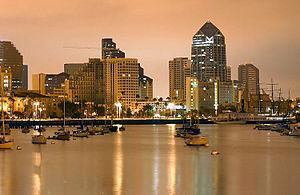
La Californie du Sud est le nom donné à la mégalopole et région environnante qui occupe la partie sud de l'État de Californie. Cependant, ces dernières années, même des villes se situant en dehors de l'État, comme Phoenix, Las Vegas et Tijuana, tendent à être désignées comme faisant partie de la mégalopole. Si ces villes y étaient incluses, la Californie du Sud serait la région la plus peuplée des États-Unis avec environ 30 millions d'habitants, soit 10 % de la population totale. Elle constitue la seconde région la plus urbanisée du pays après BosWash.
Cet article concerne une liste des aires urbaines de l'État de Californie.